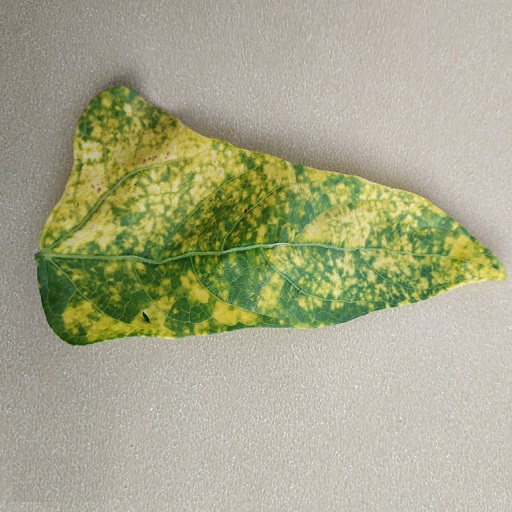
Label: Yellow Mosaic